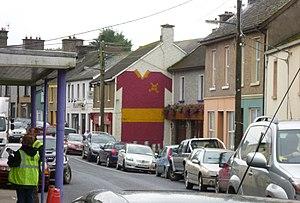
Tulla est une ville du comté de Clare, en Irlande. La ville est pôle commercial de la paroisse de Tulla et de la zone environnante, et se trouve à environ 15 kilomètres à l'est d'Ennis. L'église de Tulla a été fondée vers 620 par Mochuille et la ville a reçu son statut de ville au XIIIᵉ siècle. Le nom peut aussi référer aux deux baronnies autour de la ville.